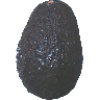
Label: Avocado ripe 1